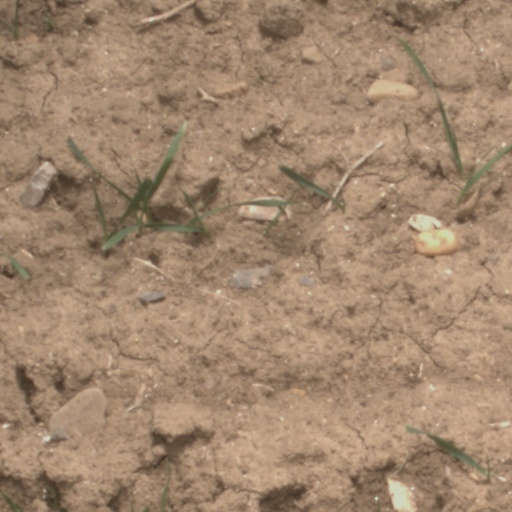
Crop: wheat